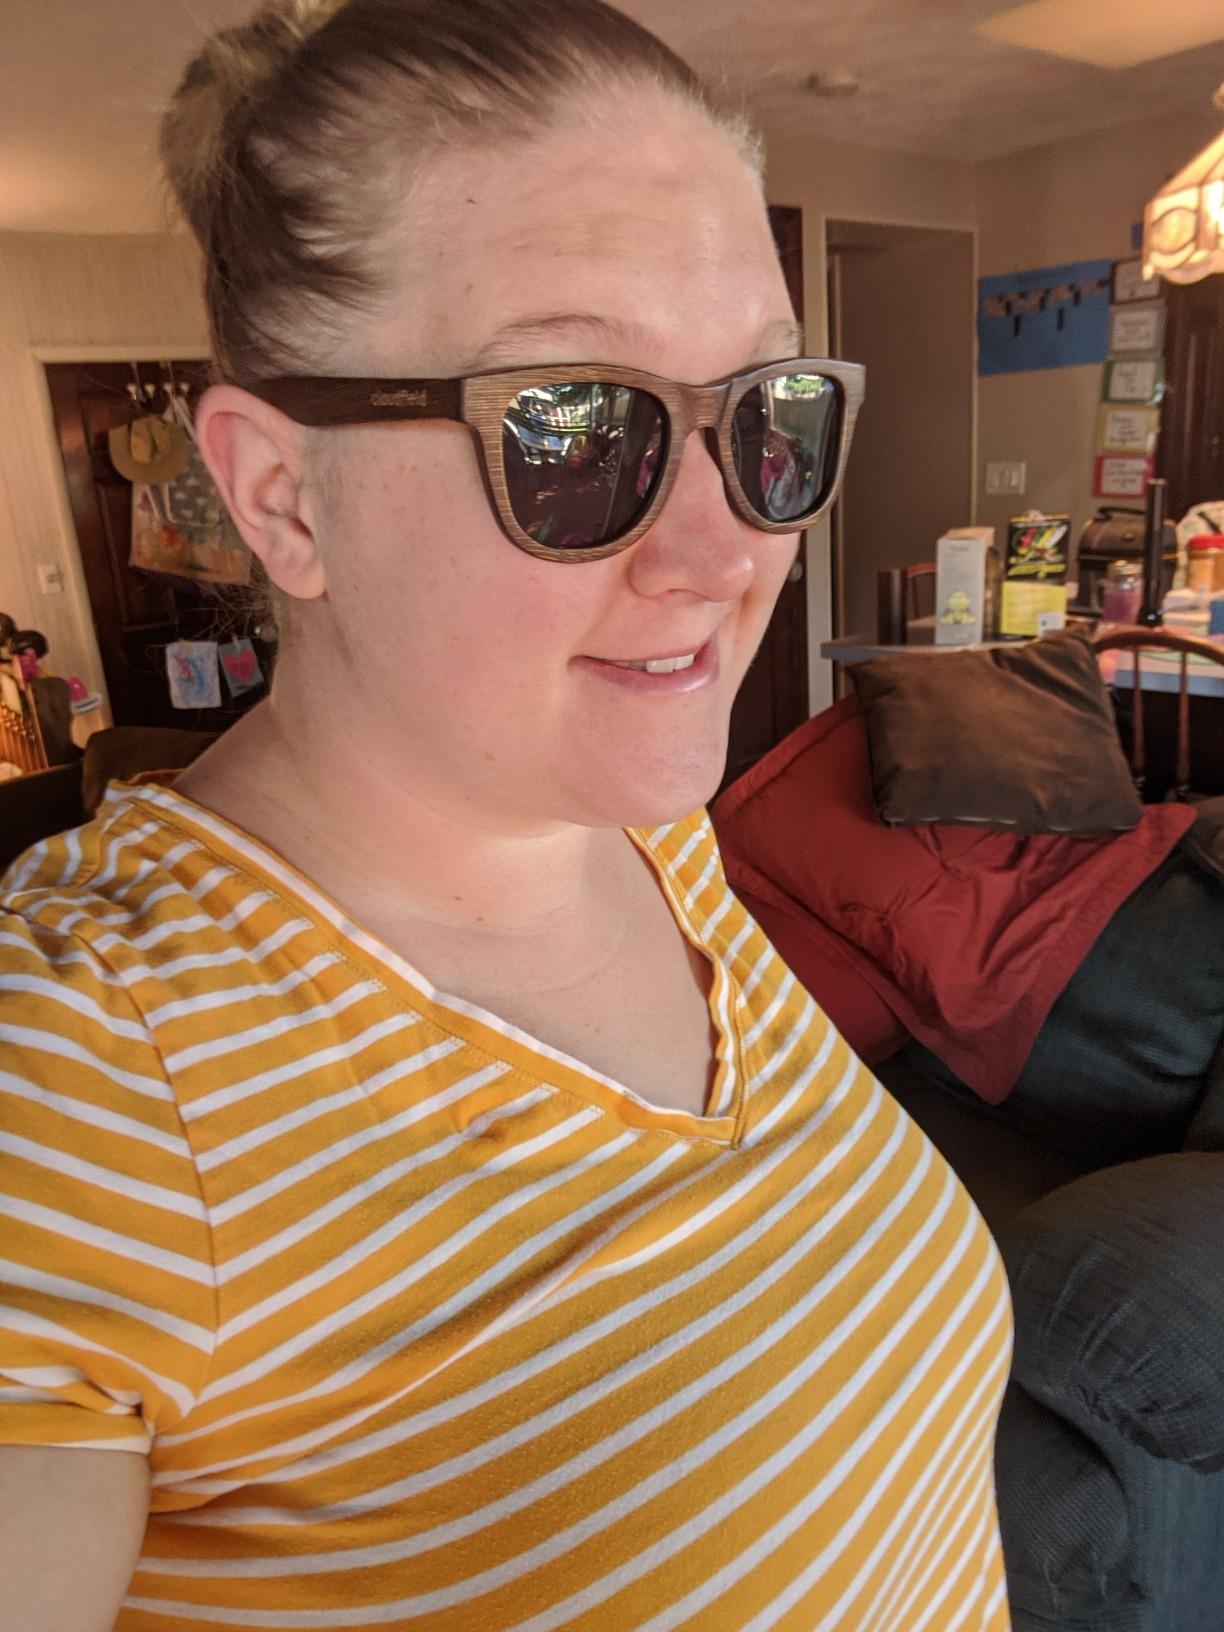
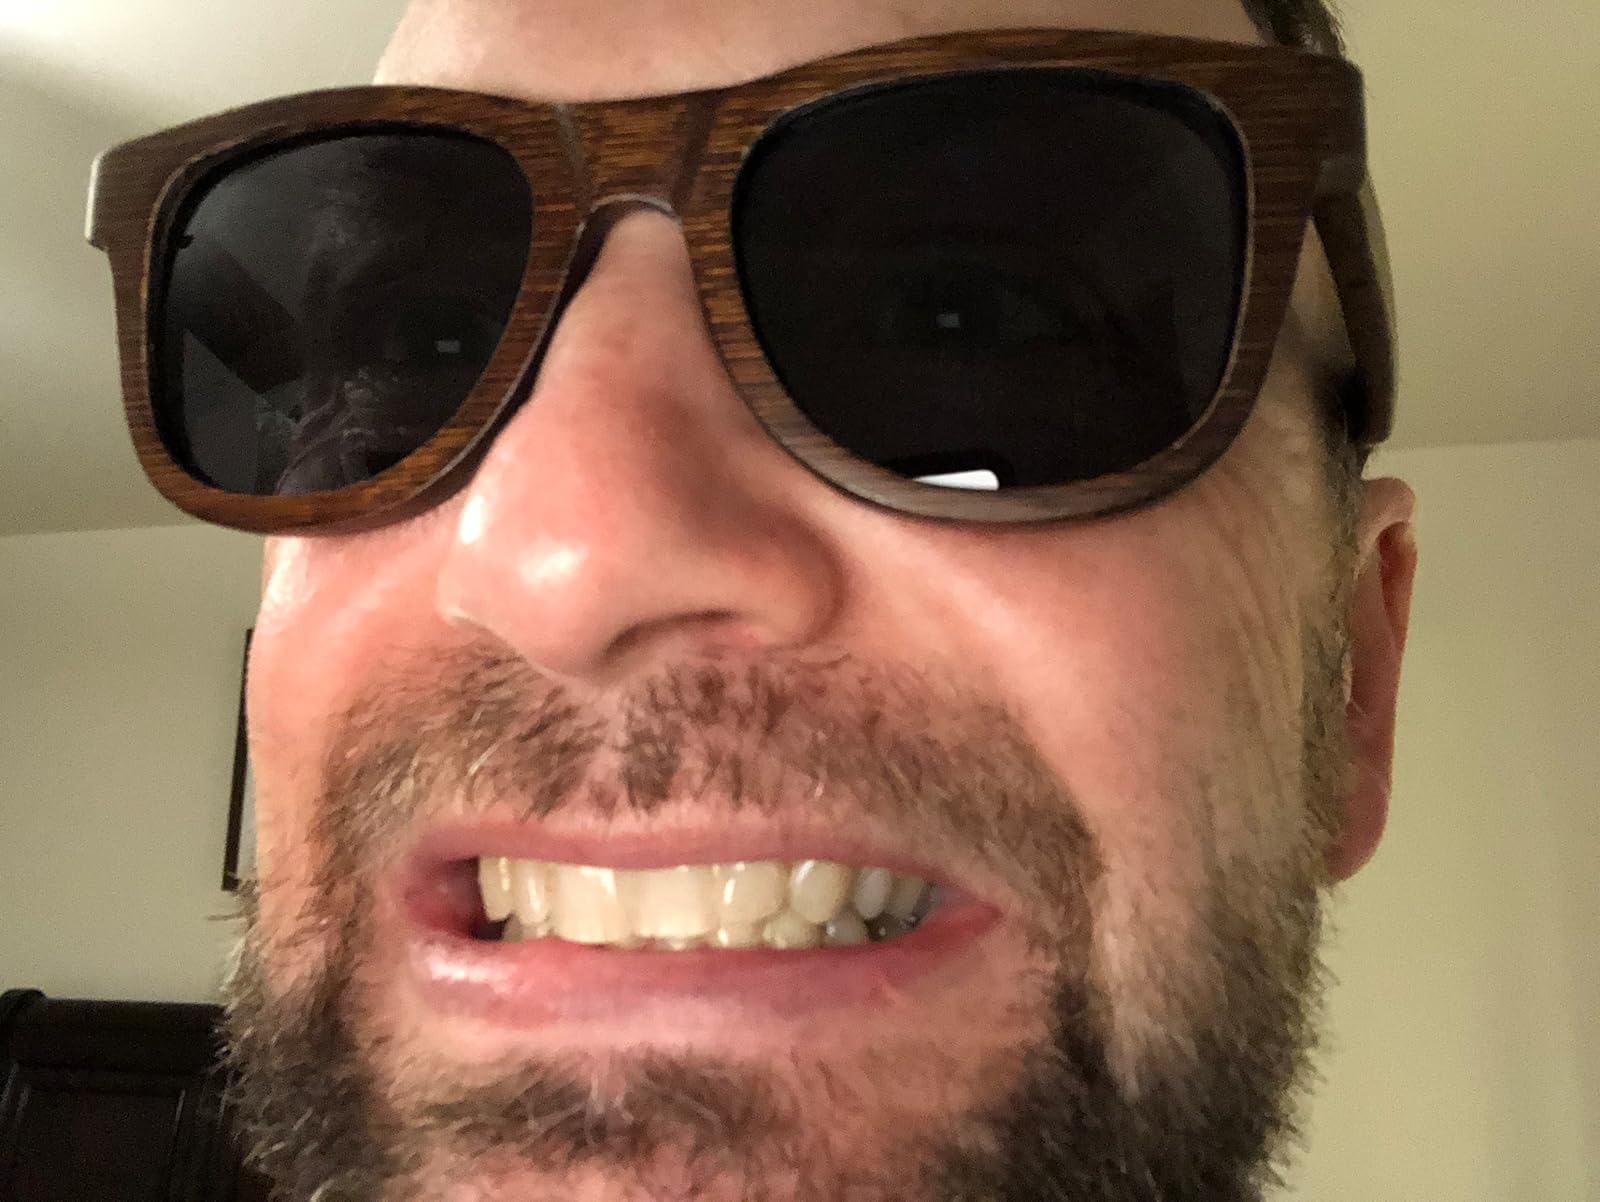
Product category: accessories_sunglasses
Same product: yes